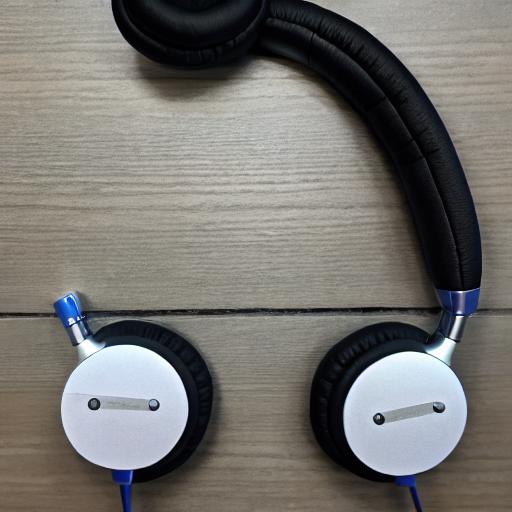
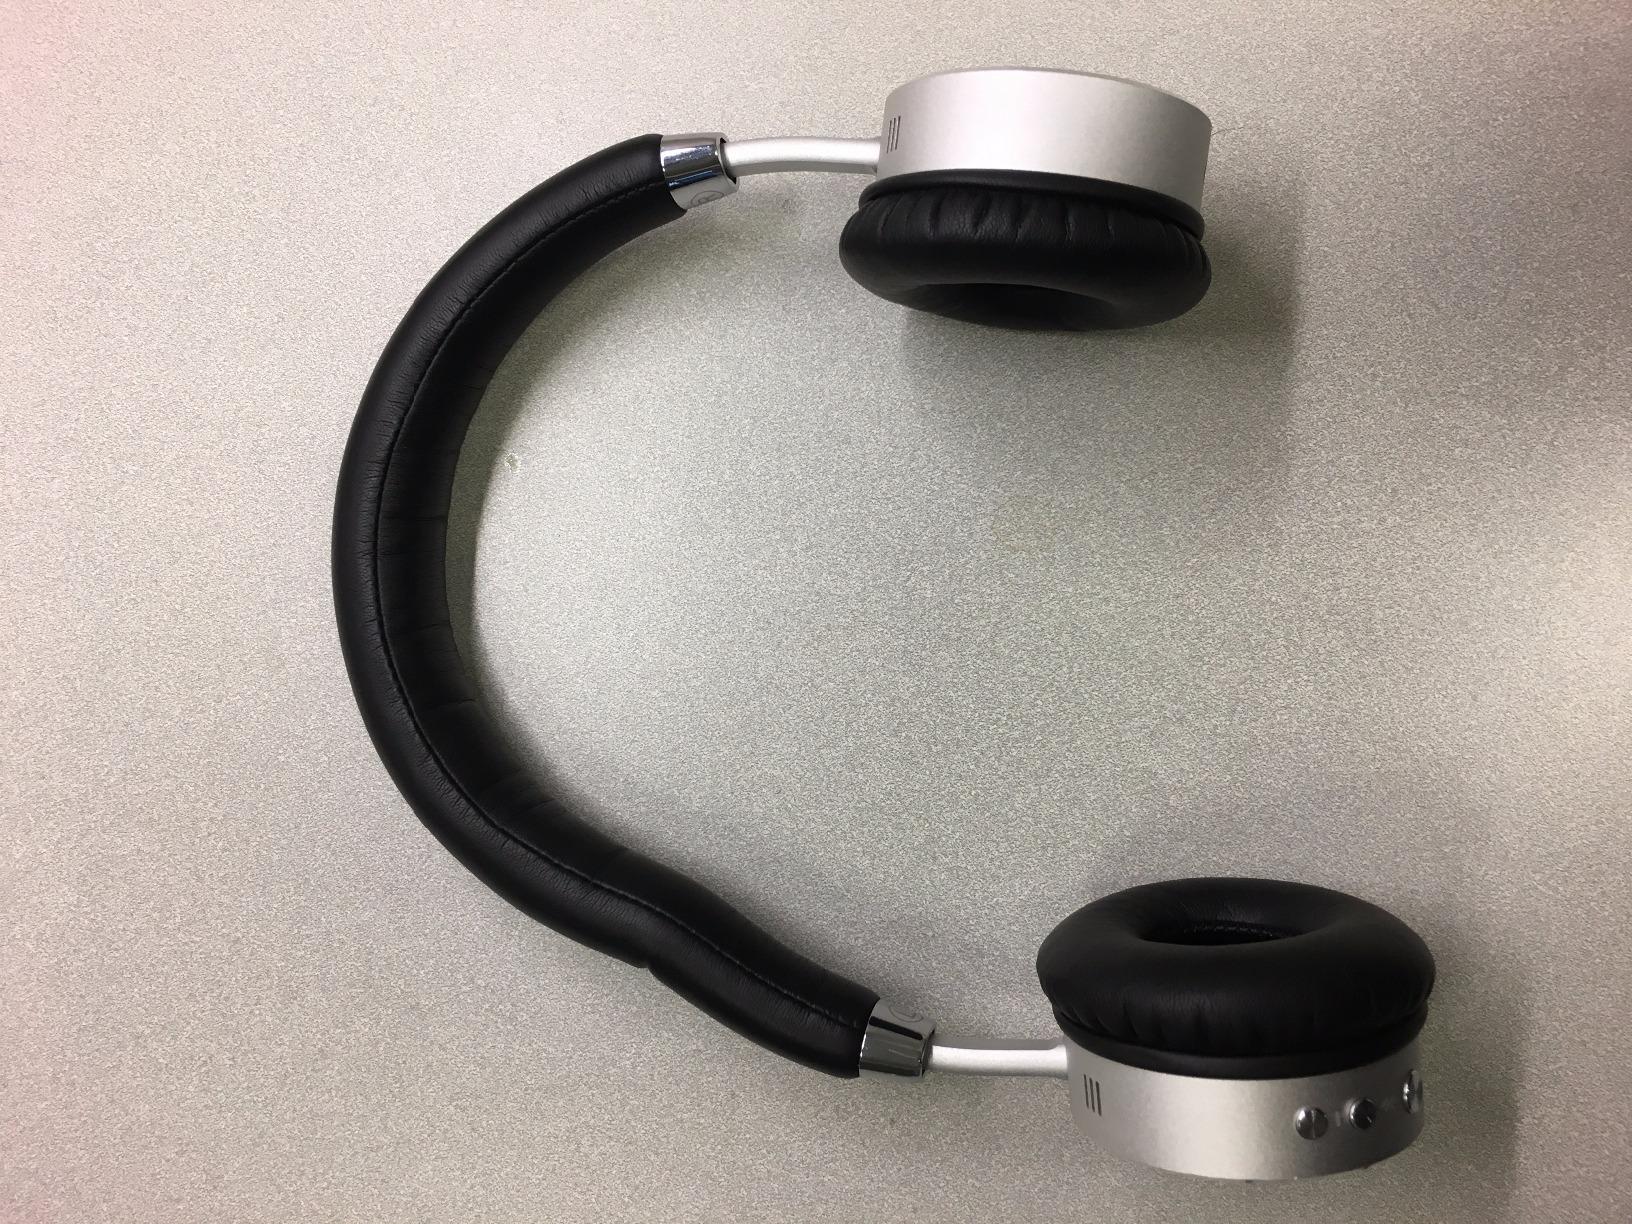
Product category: headphones
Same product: no